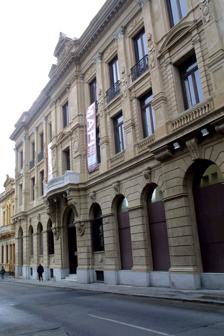
Building: Museum of Pre-Columbian and Indigenous Art
Country: Unknown
Year built: 1888
Ethnographic museum in Montevideo, Uruguay Museo de Arte Precolombino e Indígena Building façade Interactive fullscreen map Established September 17, 2004 ; 20 years ago ( 2004-09-17 ) Location Montevideo, Uruguay Coordinates 34°54′27.09″S 56°12′37.00″W / 34.9075250°S 56.2102778°W / -34.9075250; -56.2102778 Type Ethnographic museum Website mapi .uy The Museum of Pre-Columbian and Indigenous Art ( Spanish : Museo de Arte Precolombino e Indígena) is an ethnographic museum located in Ciudad Vieja , Montevideo , Uruguay , dedicated to the indigenous cultures of different parts of Latin America . History At the end of the 19th century, the building was planned by Emilio Reus together with two German architects, with the intention of being a hydrothermal medical establishment, In 1888, the building was constructed and in 1986, the building was declared a National Historic Monument. The building was used as the headquarters of the Ministry of National Defense , until at some point the building was abandoned.  In 2004, the building was renovated and the museum was established. In 2013, the museum was incorporated into the Google Arts & Culture platform. Collections The museum has more than 700 exhibits on ethnographic or archeological themes. The museum mainly focuses on the culture of the indigenous people in Uruguay, but there are also exhibits on other parts of Latin America, among them, there is the Mesoamerica region, which includes Mexico and Guatemala , the intermediate region which includes Colombia and Ecuador , this section is about the Cuasmal, Capulí and Tuncahuán cultures, there are also exhibits on the Andean Region that includes Peru and western Bolivia , there is also the South Andean region, which includes Chile and a small part of Argentina . Among the museum's exhibits are textiles, traditional musical instruments, ceramics and art. The museum also has exhibits on the indigenous people of the Amazon and the Plata River basin. References